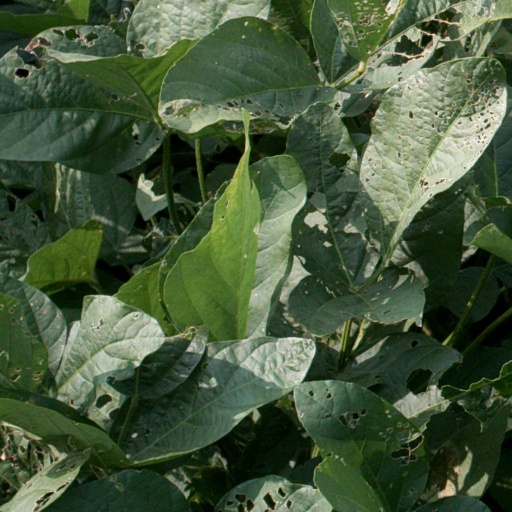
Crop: soybean